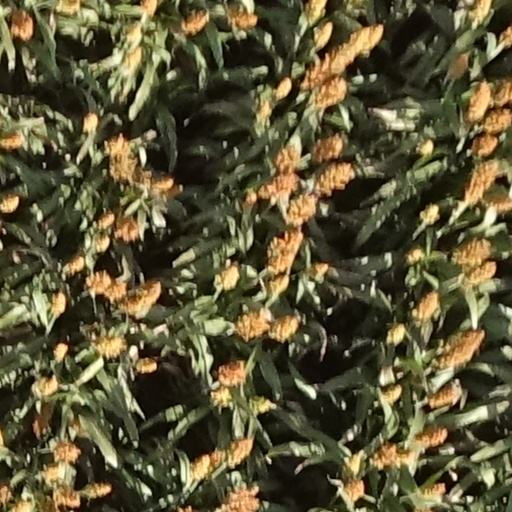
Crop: sorghum